Margaret Mitchell

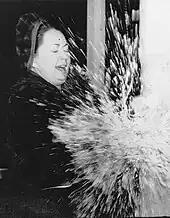
USS "Atlanta" (CL-104) is christened by Margaret Mitchell Marsh (1944)

In May 1926, after Mitchell had left her job at the "Atlanta Journal" and was recovering at home from her ankle injury, she wrote a society column for the "Sunday Magazine", "Elizabeth Bennet's Gossip", which she continued to write until August. Meanwhile, her husband was growing weary of lugging armloads of books home from the library to keep his wife's mind occupied while she hobbled around the house; he emphatically suggested that she write her own book instead: